Luke Del Rio

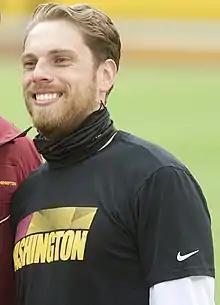
Del Rio with the Washington Football Team in 2020

Luke Del Rio (born November 6, 1994) is an American football coach and former quarterback who is offensive coordinator of the Paris Musketeers in the European League of Football (ELF). He played college football at Alabama, Oregon State, and Florida. Del Rio is the son of former NFL player and coach Jack Del Rio and worked under him with the NFL's Washington Football Team / Commanders, and with the Paris Musketeers in the 2025 ELF season.